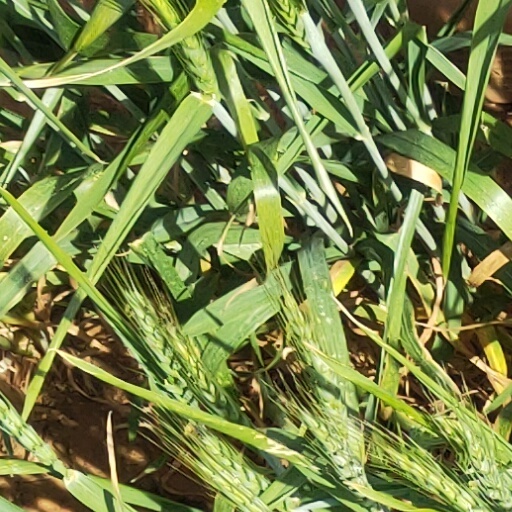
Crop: wheat